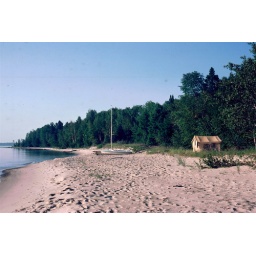
High water line which almost reached the tree line in the early 80's